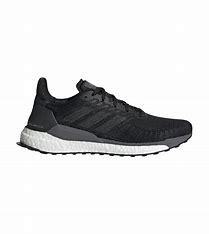
Brand: Adidas
Model: Solarboost 19